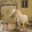
Label: horse